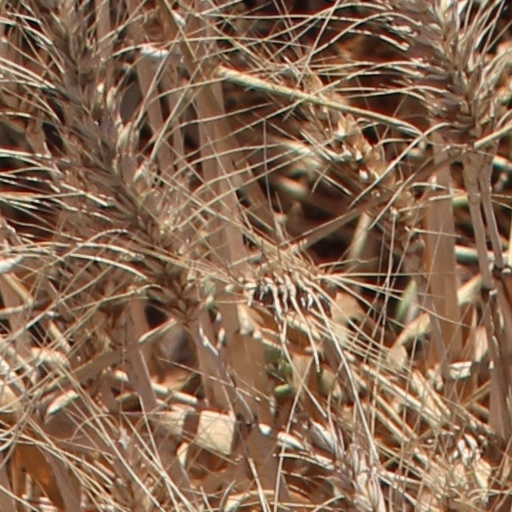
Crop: wheat